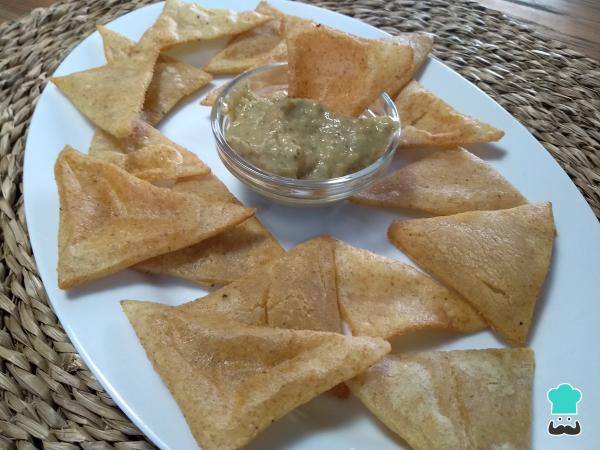
Puedes servirlos con salsas o como acompañamiento de muchos platos, los nachos caseros son un ingrediente perfecto y versátil.